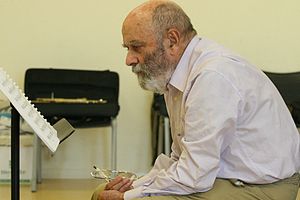
Luis de Pablo
Luis de Pablo Costales er en spansk komponist, forfatter og jurist.